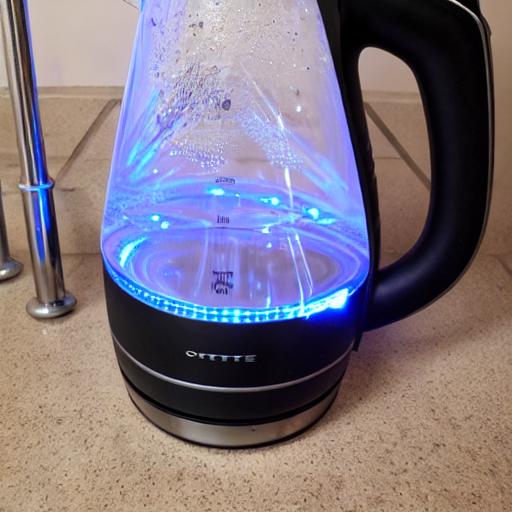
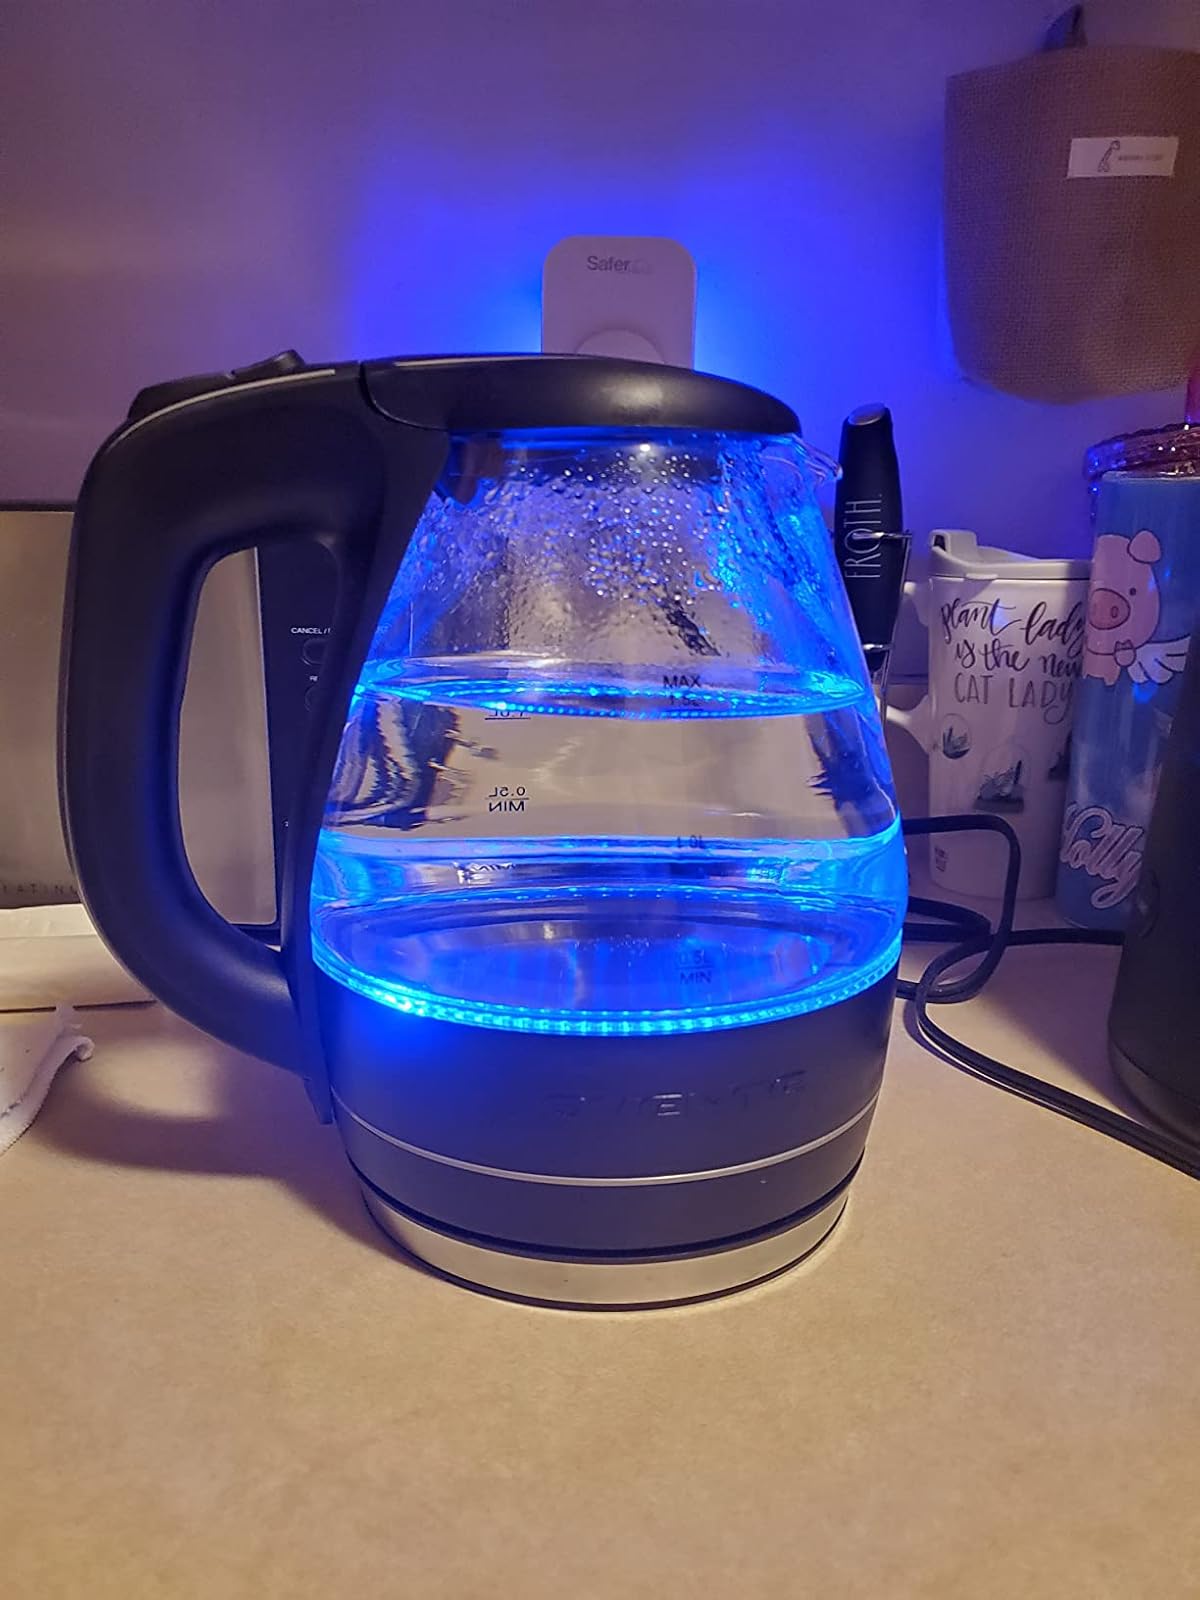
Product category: items_kettle
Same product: no